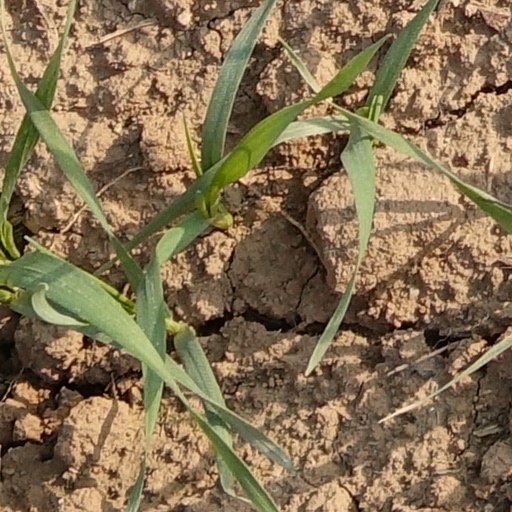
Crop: wheat